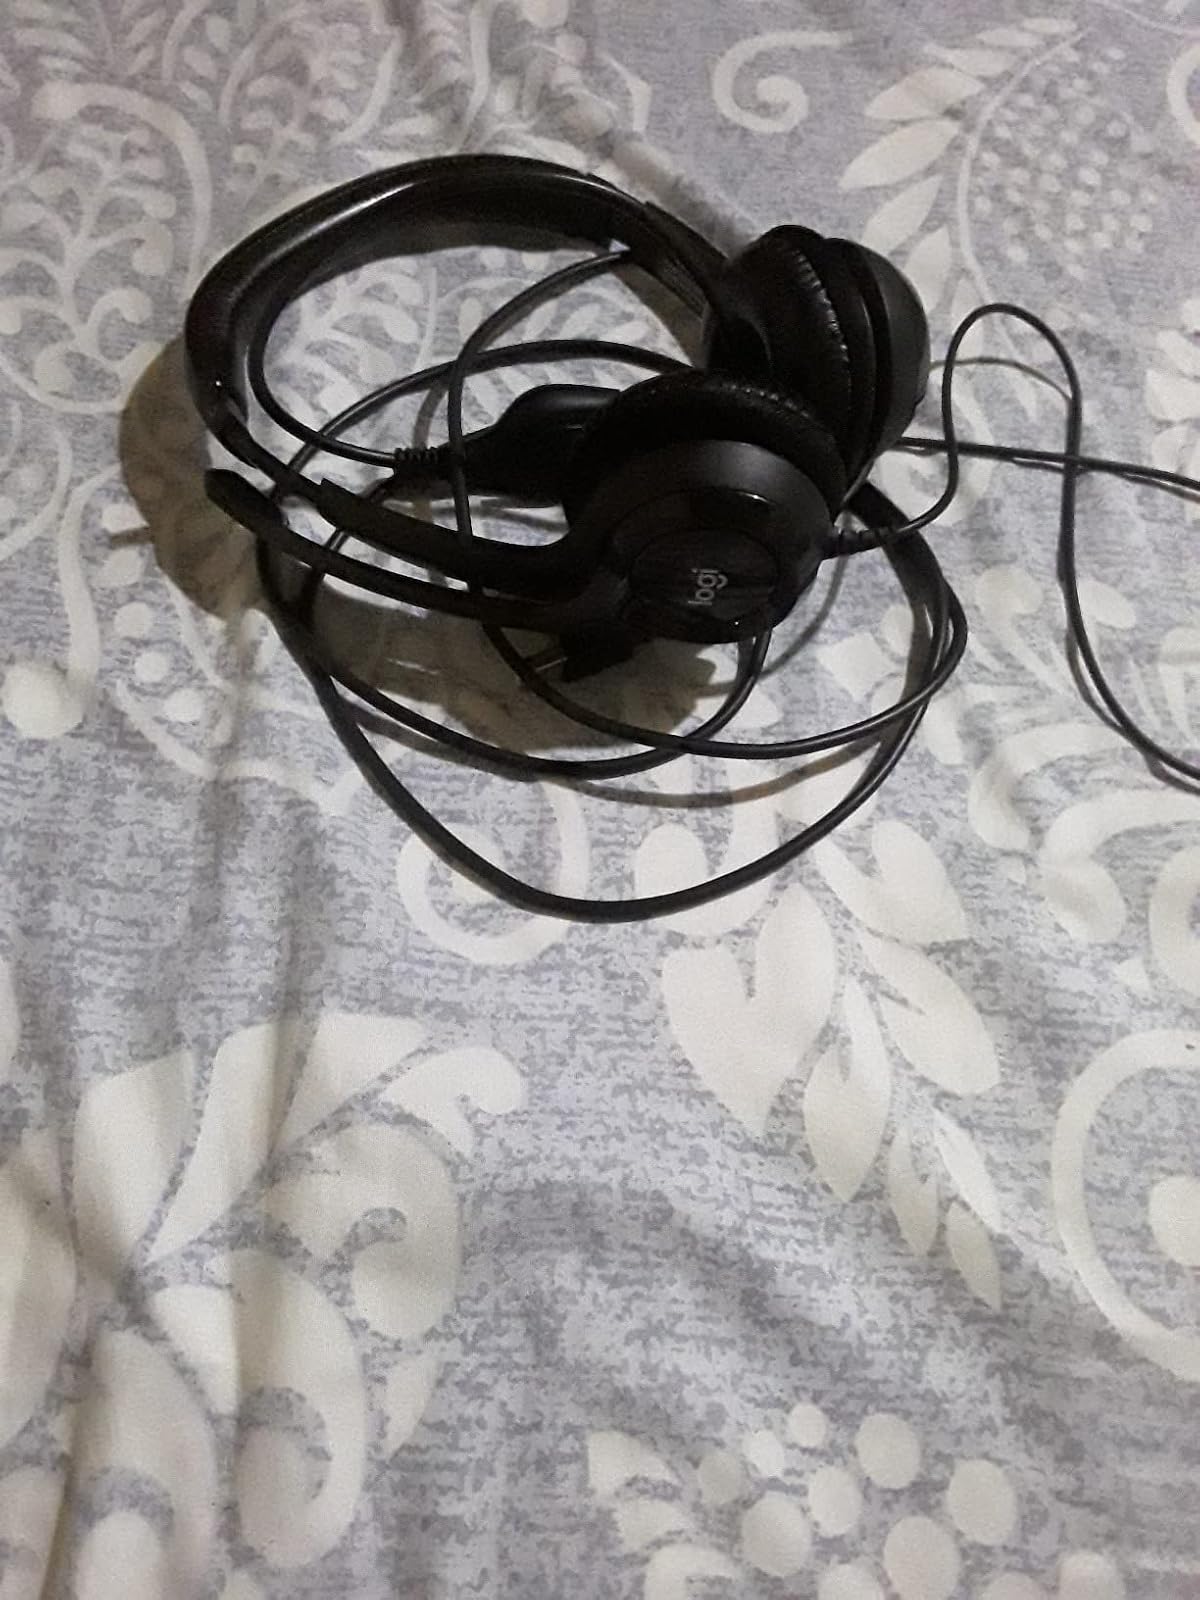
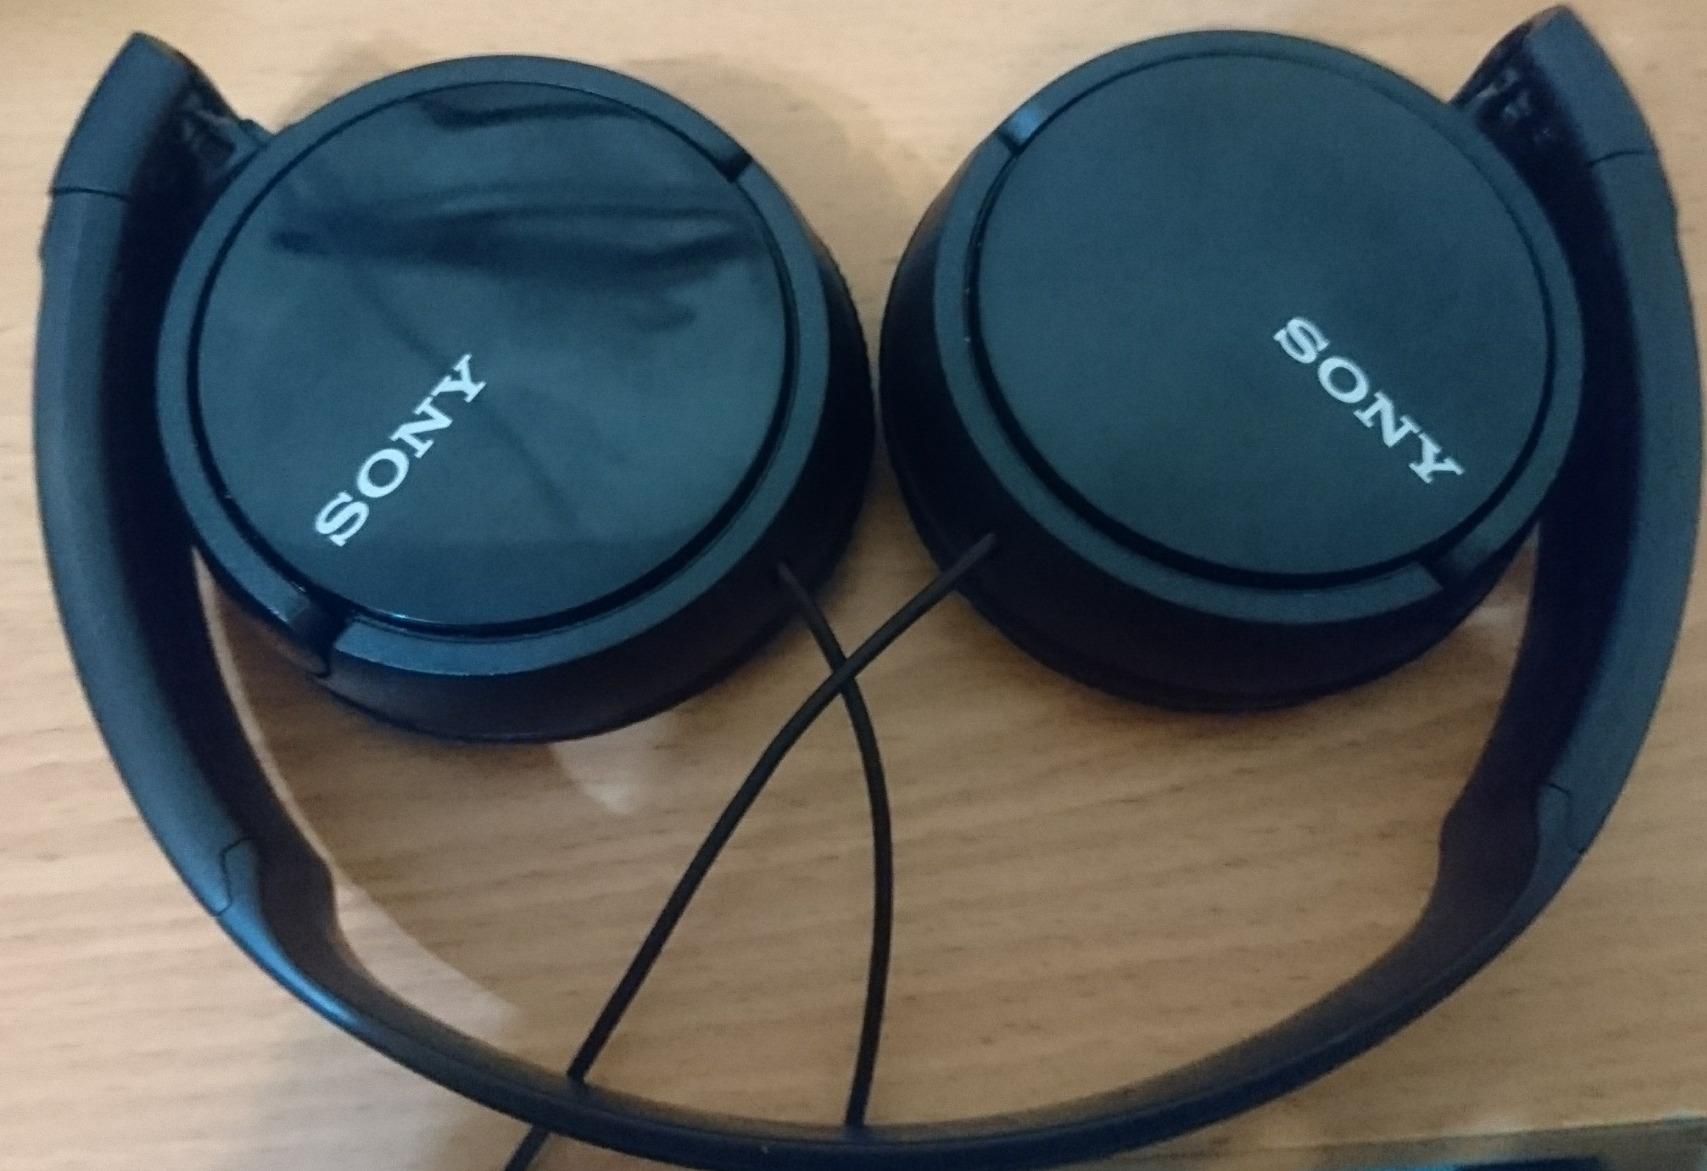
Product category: headphones
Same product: no